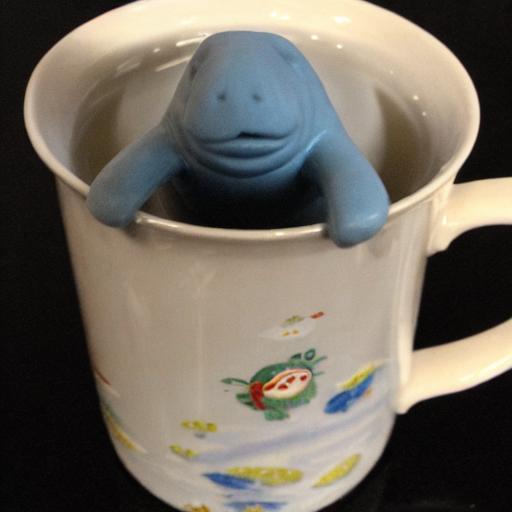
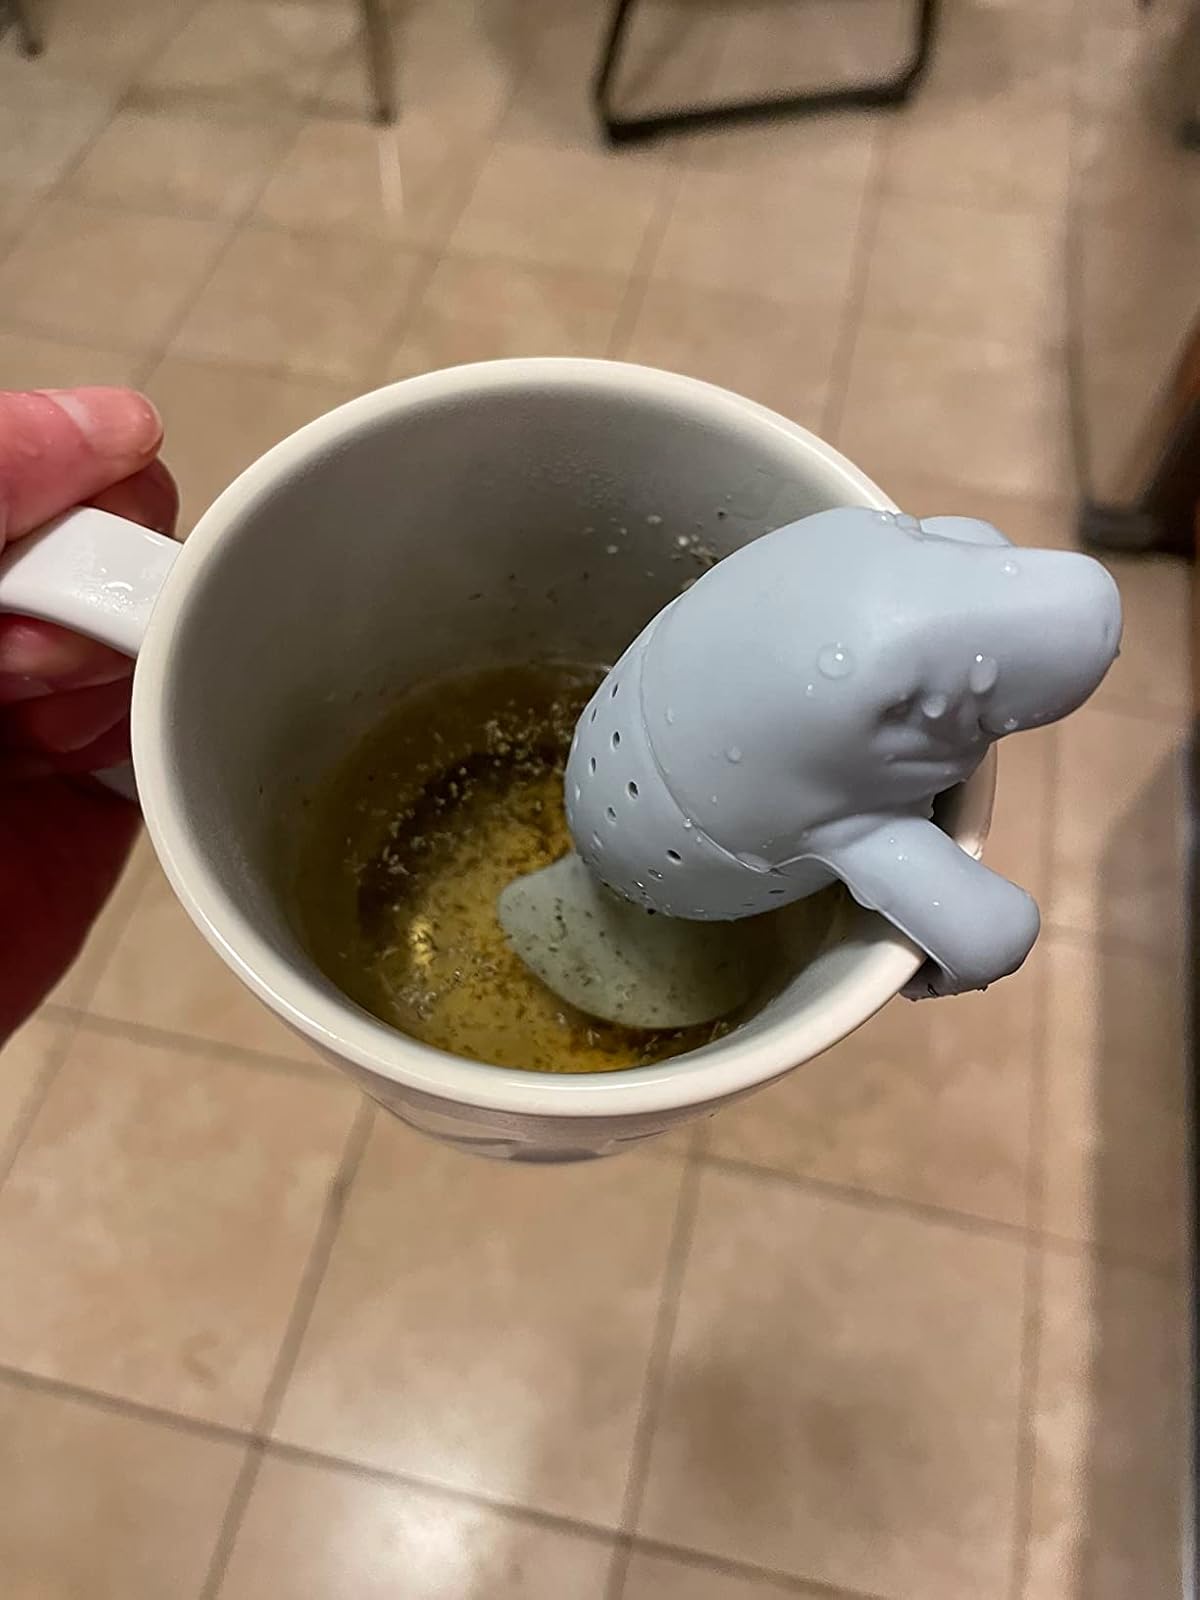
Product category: items_tea
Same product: no